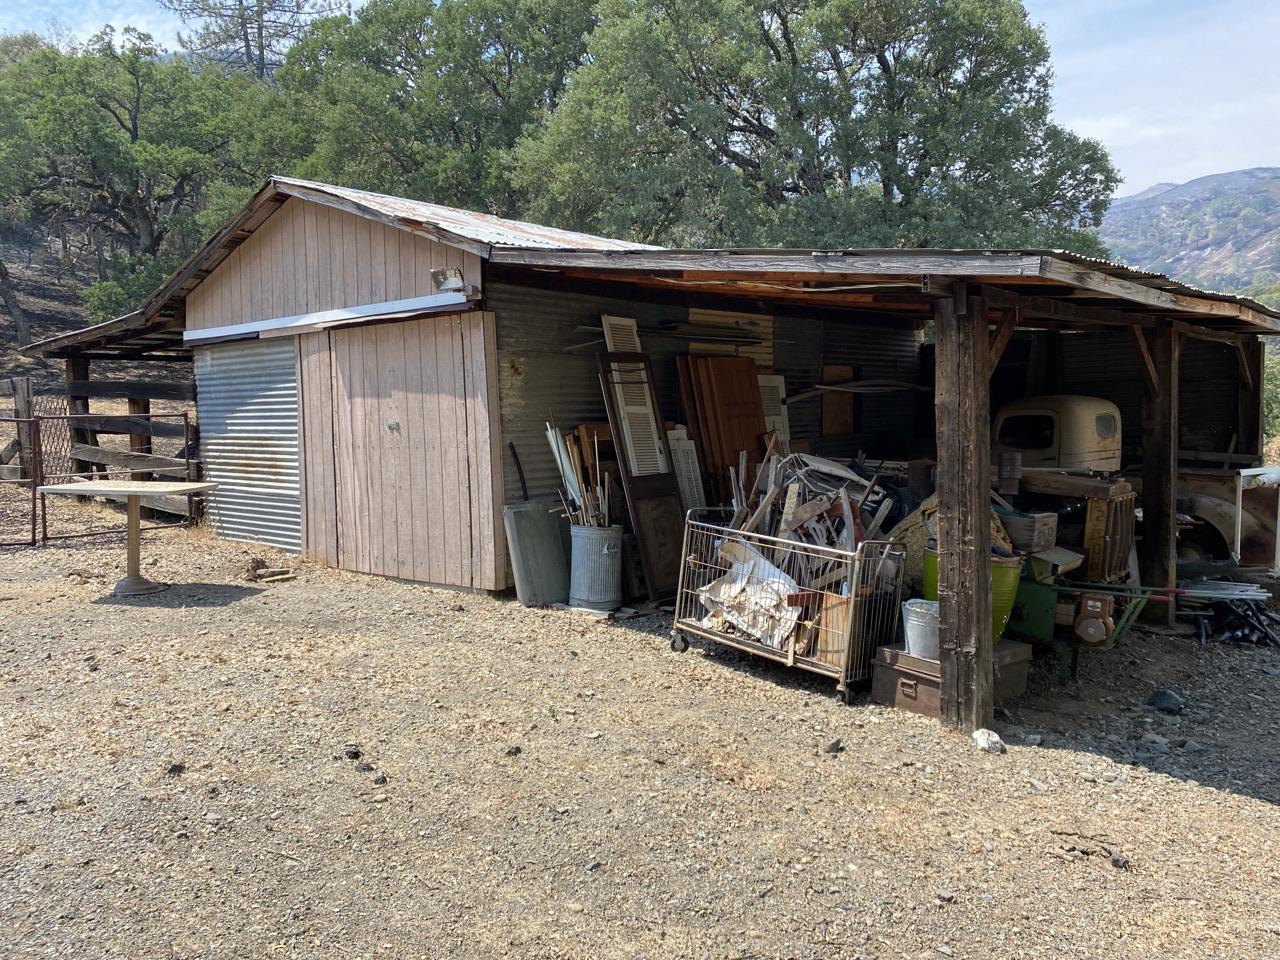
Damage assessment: no_damage